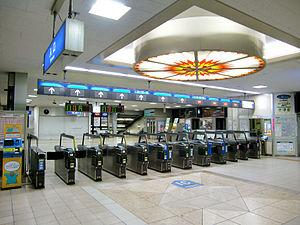
La gare d'Ibaraki est une gare ferroviaire localisée dans la ville d'Ibaraki, préfecture d'Osaka. La gare est exploitée par la compagnie JR West.